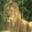
Label: lion